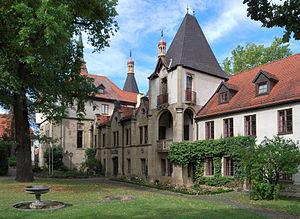
Hemmingen est une commune de Bade-Wurtemberg, située dans l'arrondissement de Ludwigsbourg, dans la région de Stuttgart, dans le district de Stuttgart.